Divan

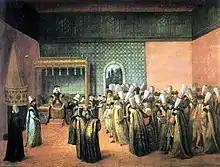
Audience in the Diwan-i-Khas granted to the French ambassador, the vicomte d'Andrezel by Ottoman Sultan Ahmed III, 10 October 1724, in a contemporary painting by Jean-Baptiste van Mour.

A divan or diwan ("dīvān"; from Sumerian "dub", clay tablet) was a high government ministry in various Islamic states, or its chief official (see "dewan").